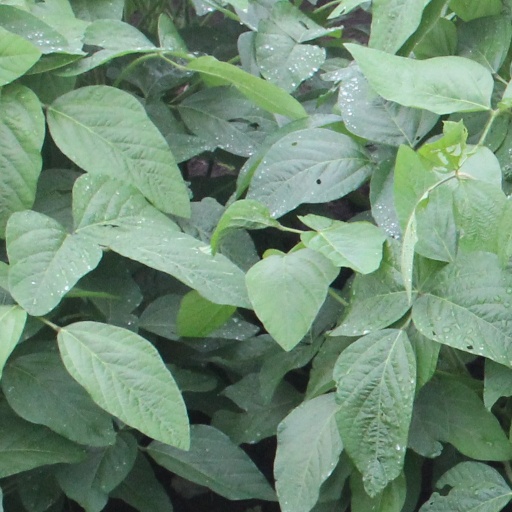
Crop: soybean